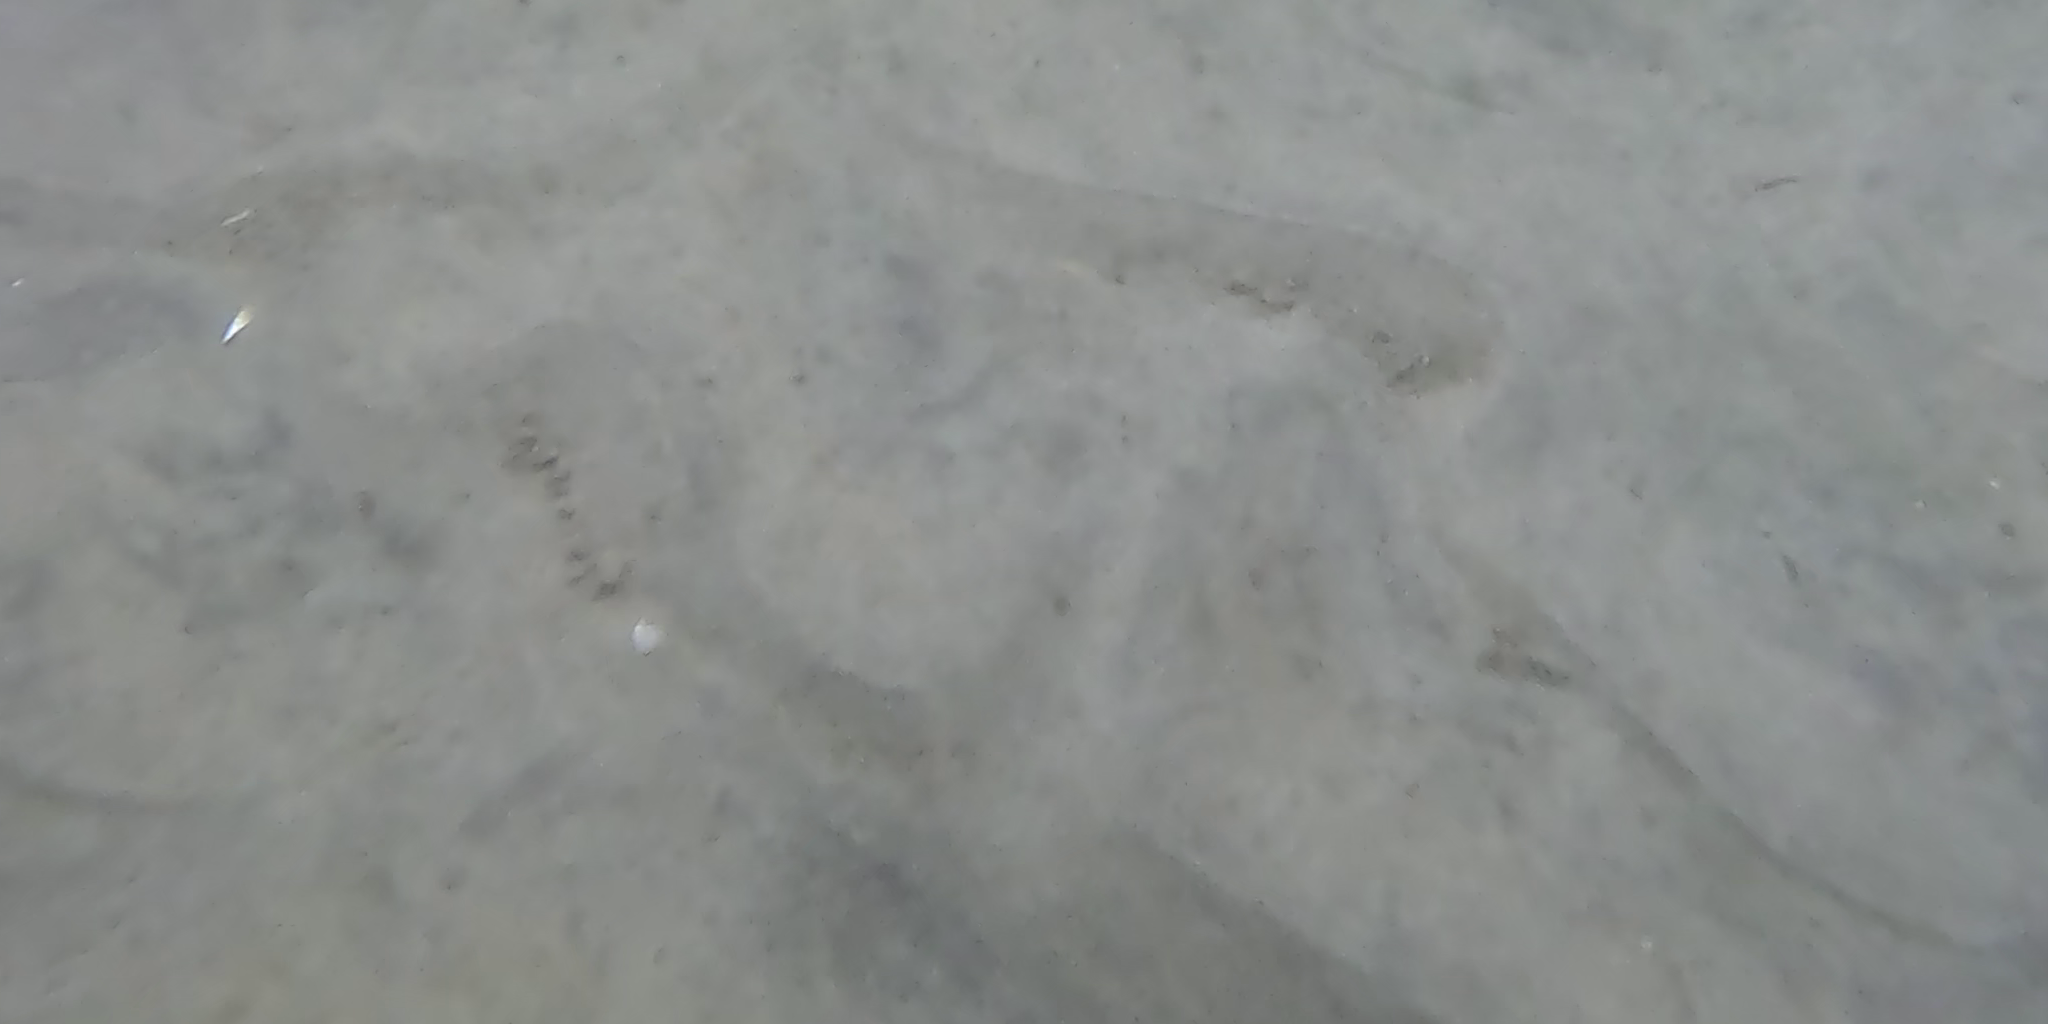
Seabed habitat: sand